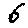
Label: 6